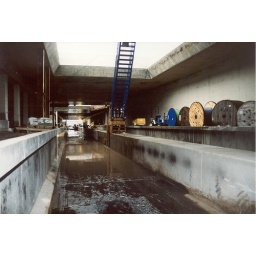
Rondleiding door een deel van de in aanbouw zijnde tunnel in Best: de huidige perrons 2 (links) en 1 (rechts)